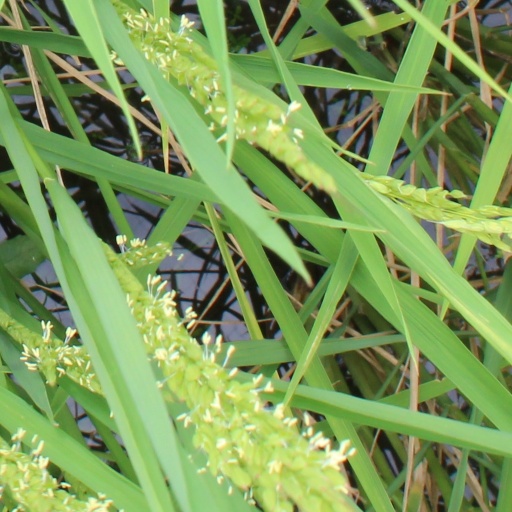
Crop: rice